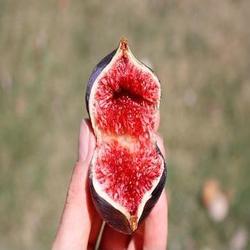
Label: Fig